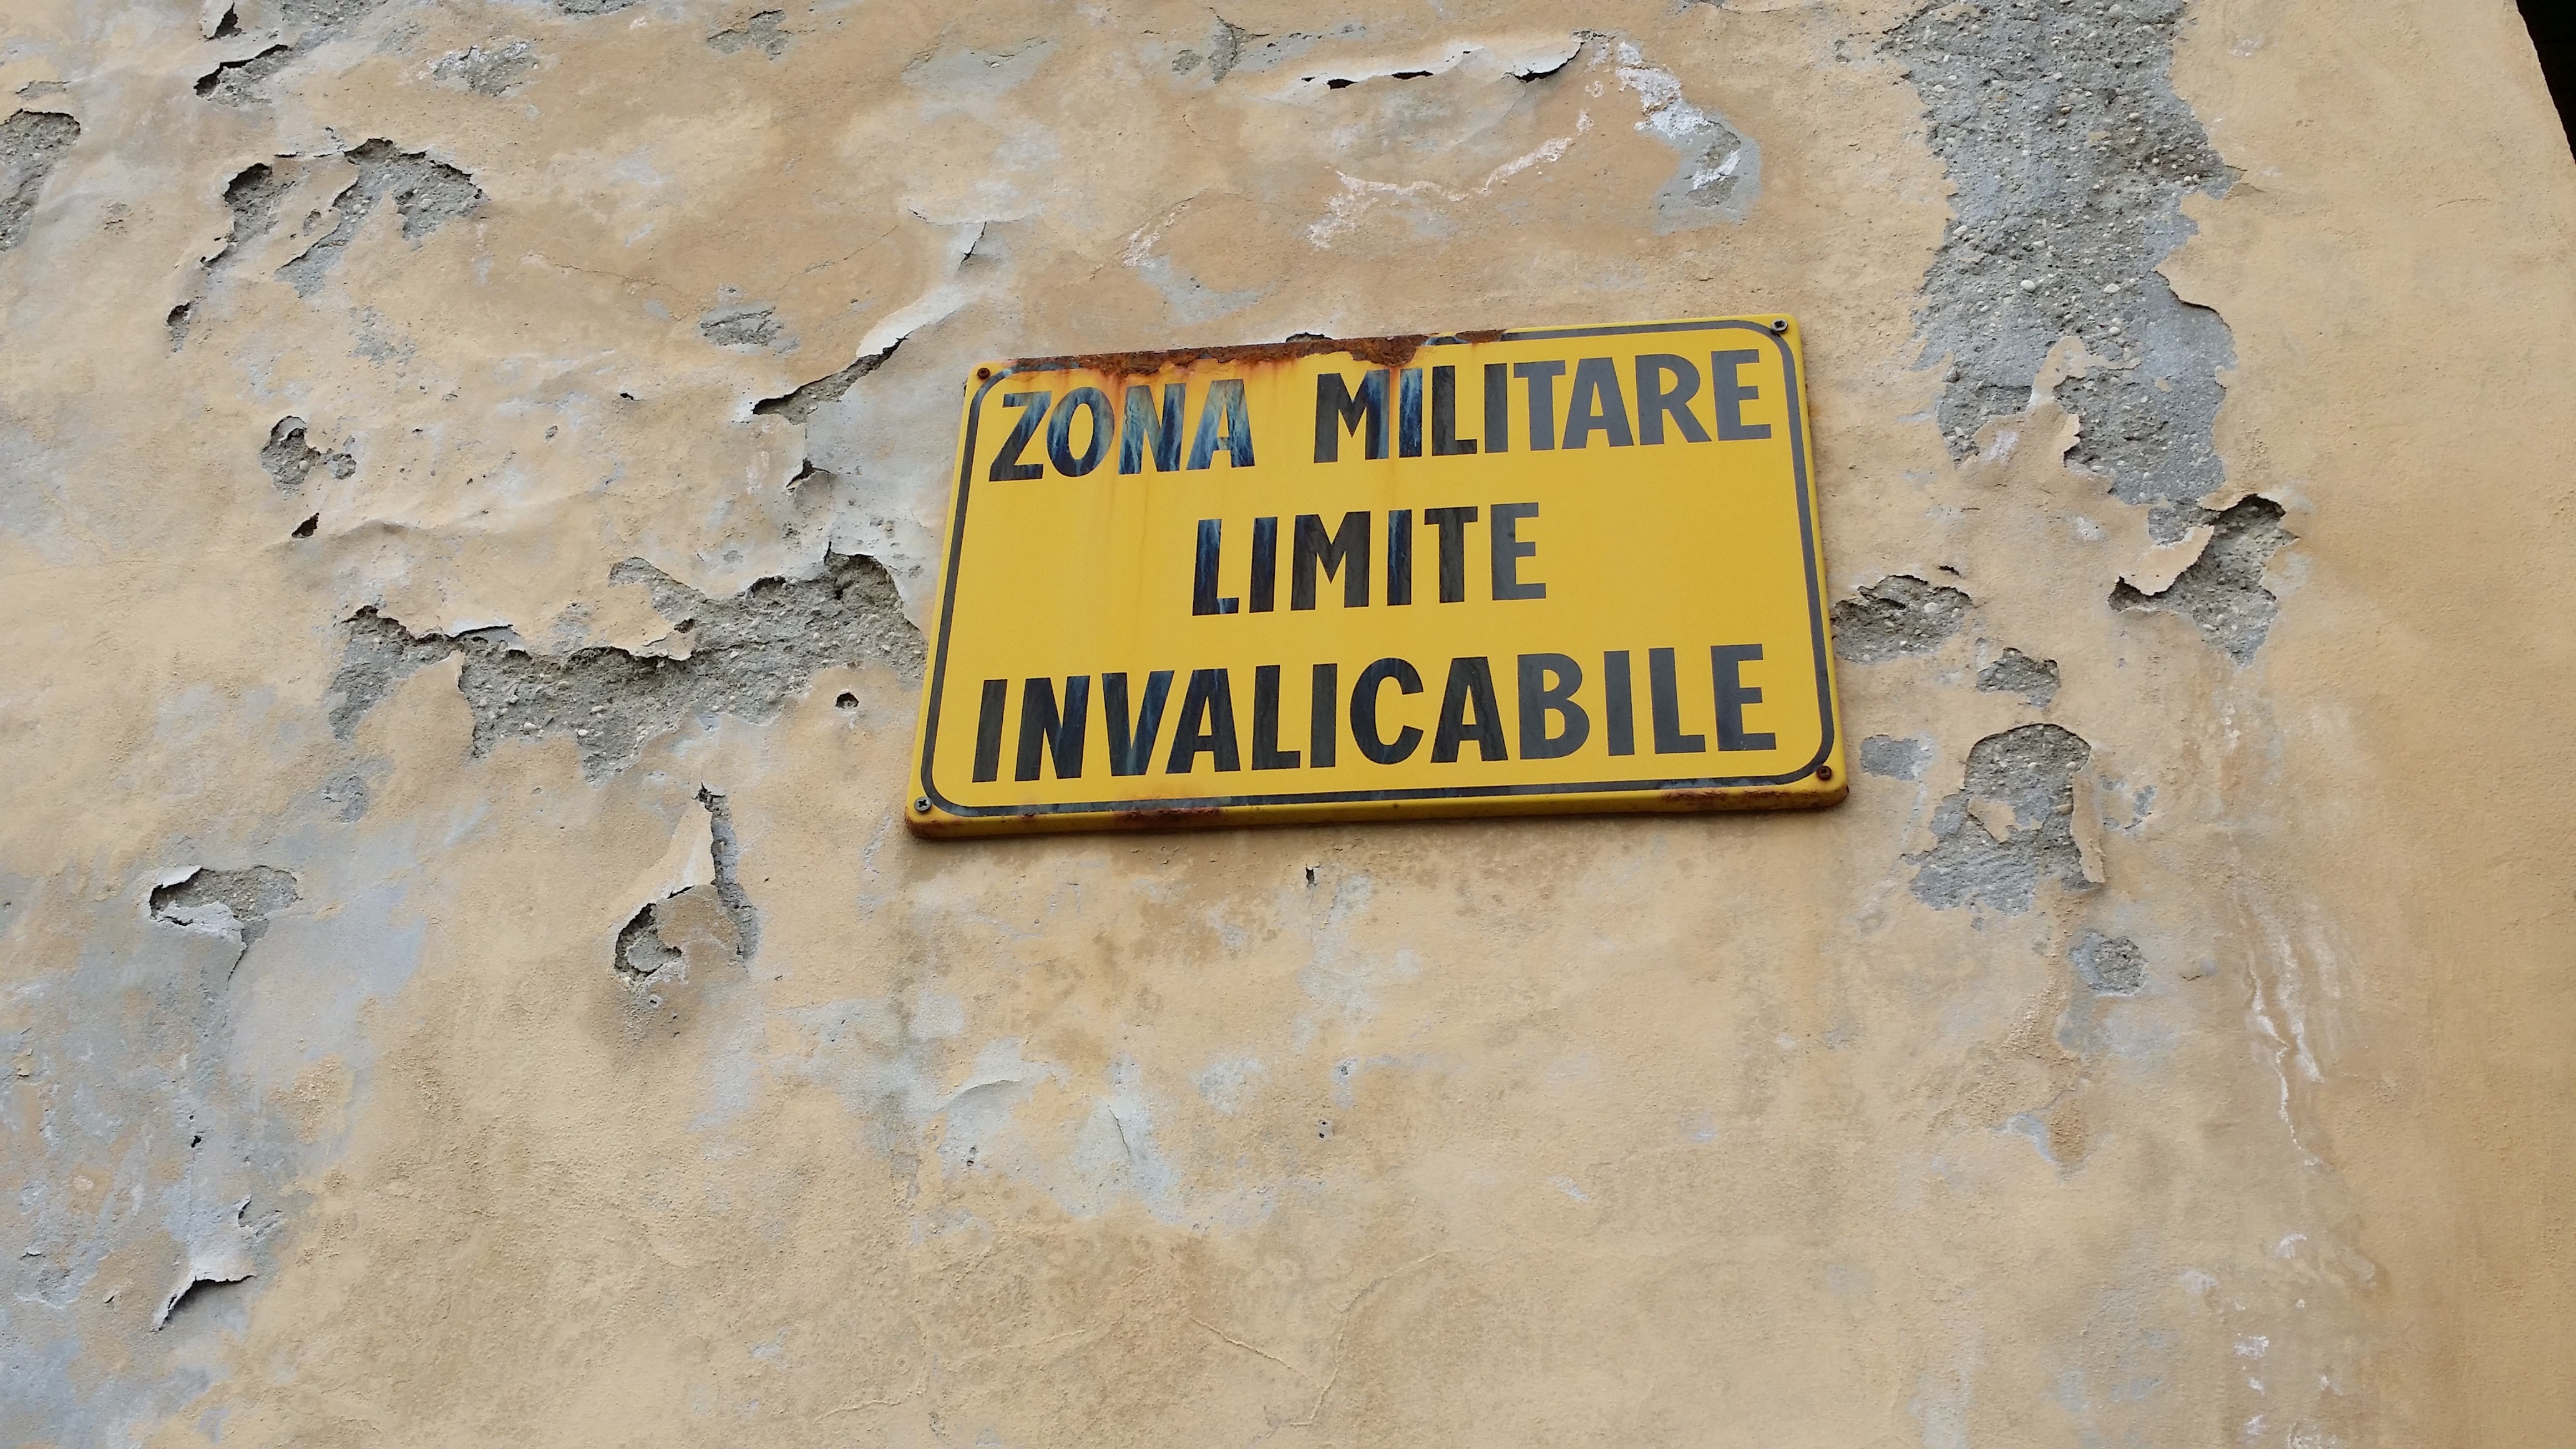
number, wall, military, sign, material, art, rome, poster